Vehicle registration plate

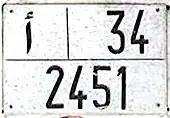
Morocco, Agadir registration plate

The current series of vehicle registration plates in Kenya are on a white plate with black lettering and look quite similar to UK suffix style registrations. The format is LLL 000L, where 'L' denotes a letter and '0' denotes a digit. The older series of number plates were black with white or silver lettering. The rear plates in the older series of number plates were yellow and black lettering. According to Kenya National Bureau of Statistics there are over 1,626,380 vehicles on Kenyan roads as at 2011.